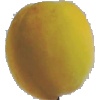
Label: Peach 2